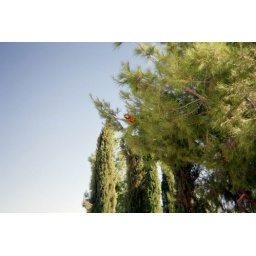
This bird lives in this tree and comes out to say HI when you pull up.